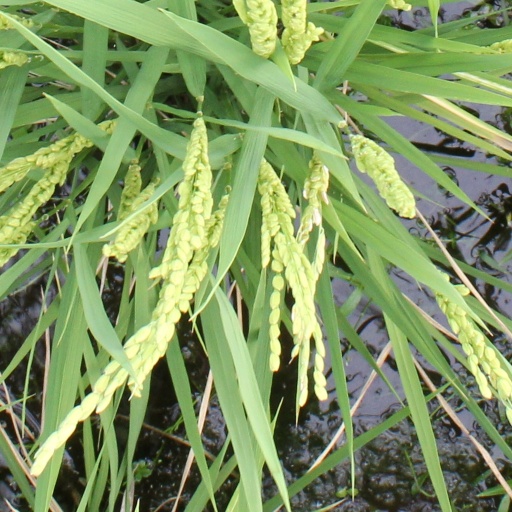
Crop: rice